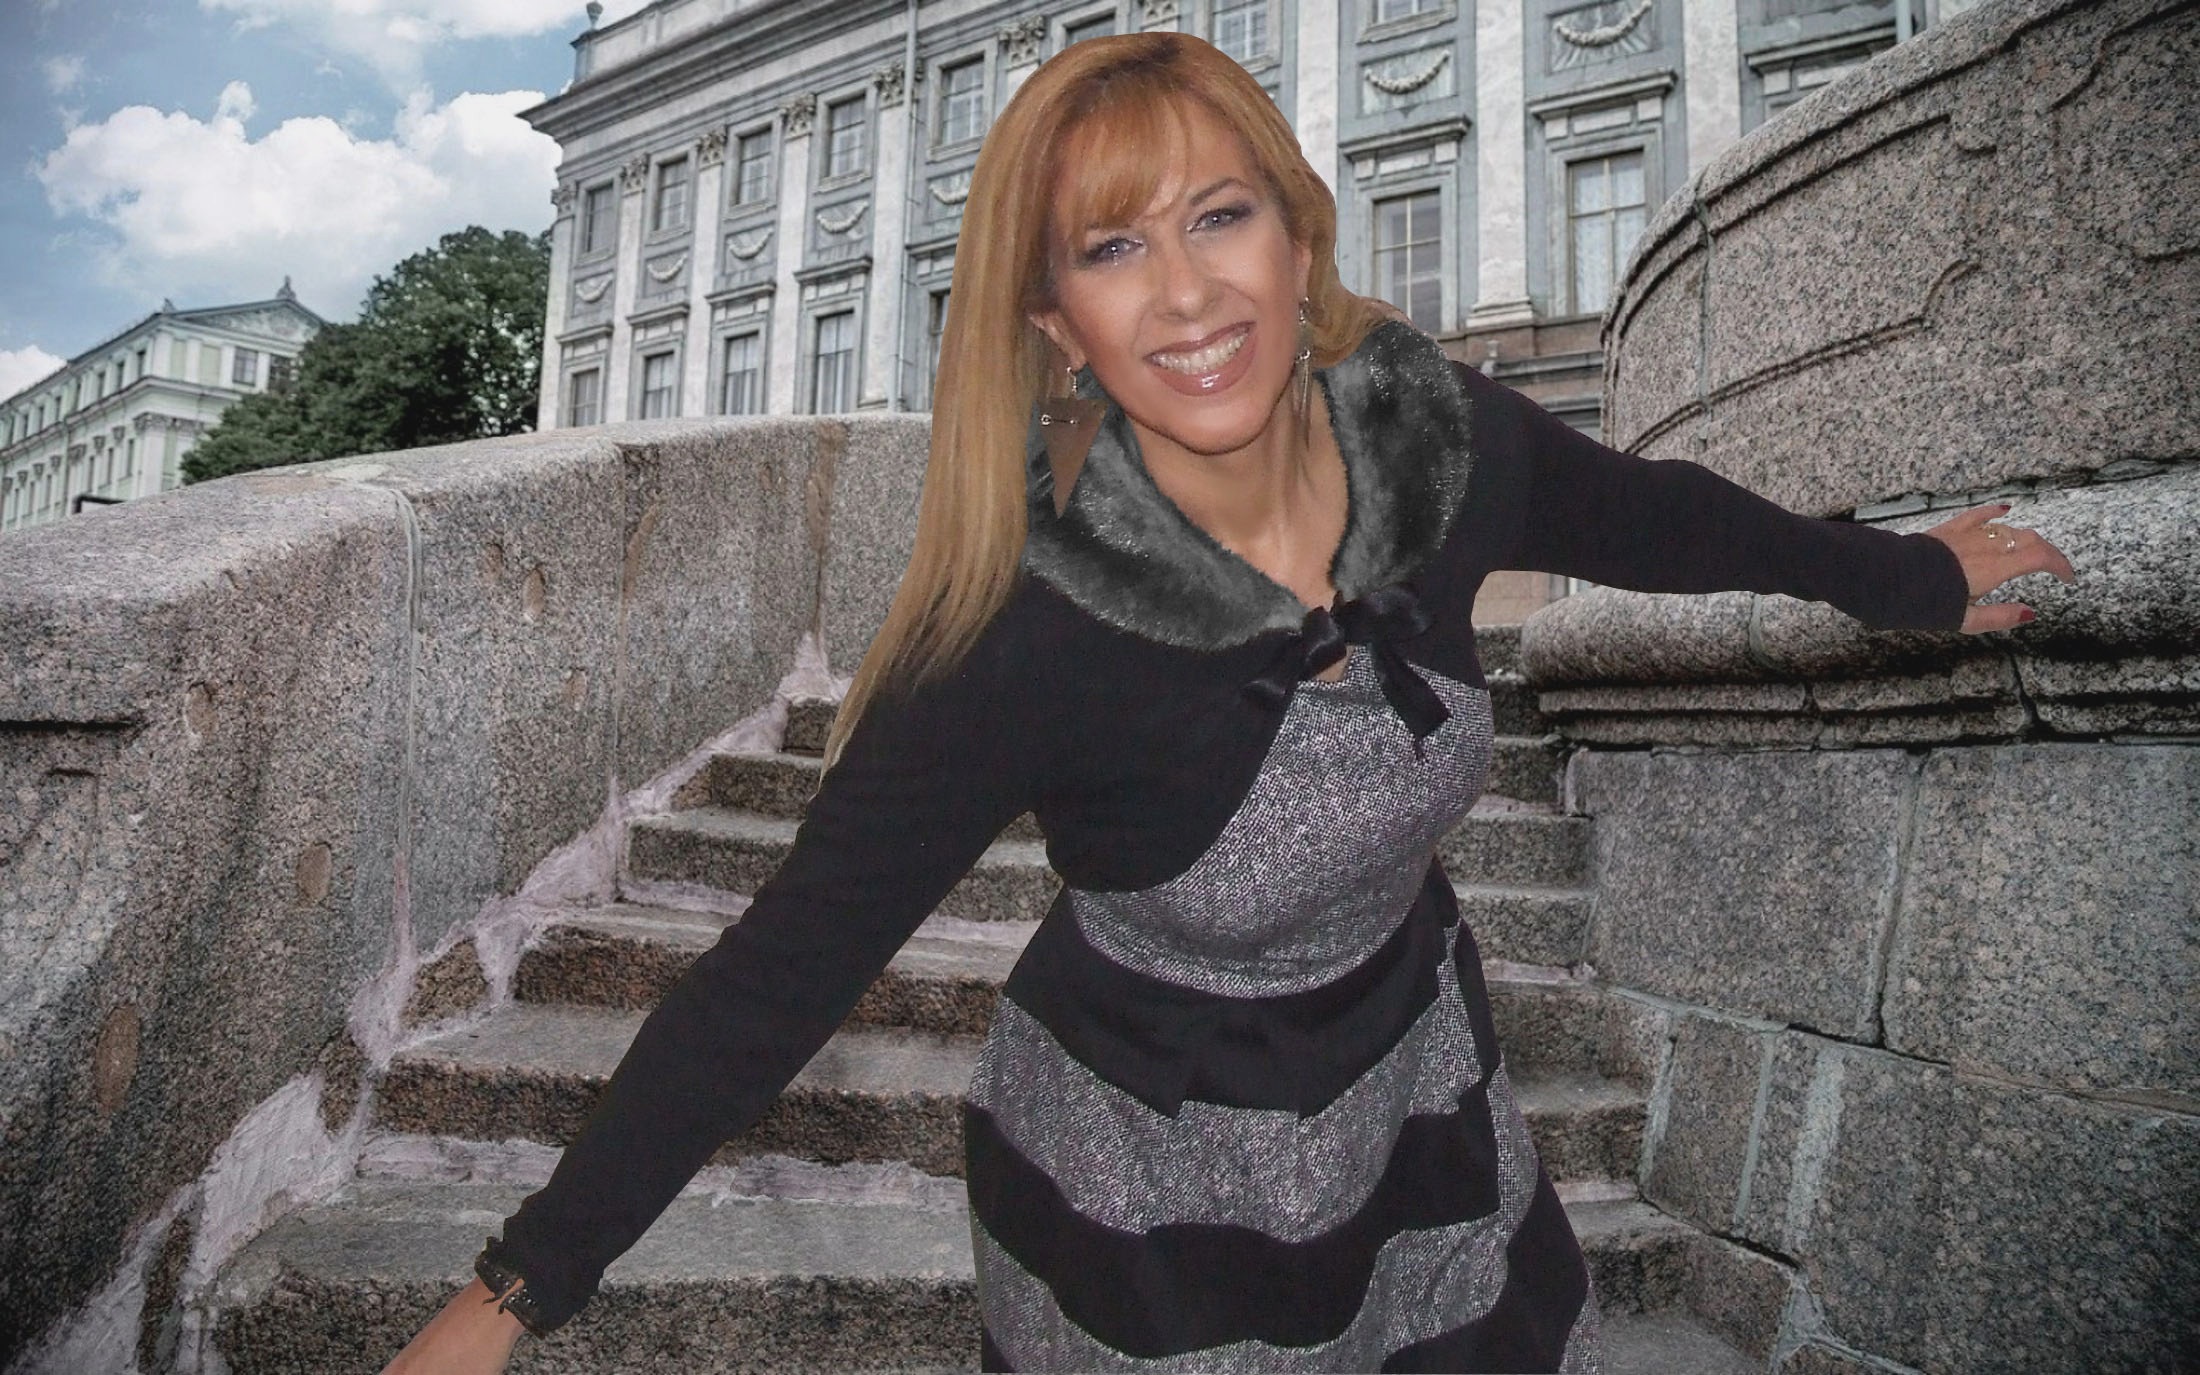
girl, woman, female, model, fashion, clothing, lady, dress, bright, beauty, image, bella, photo shoot